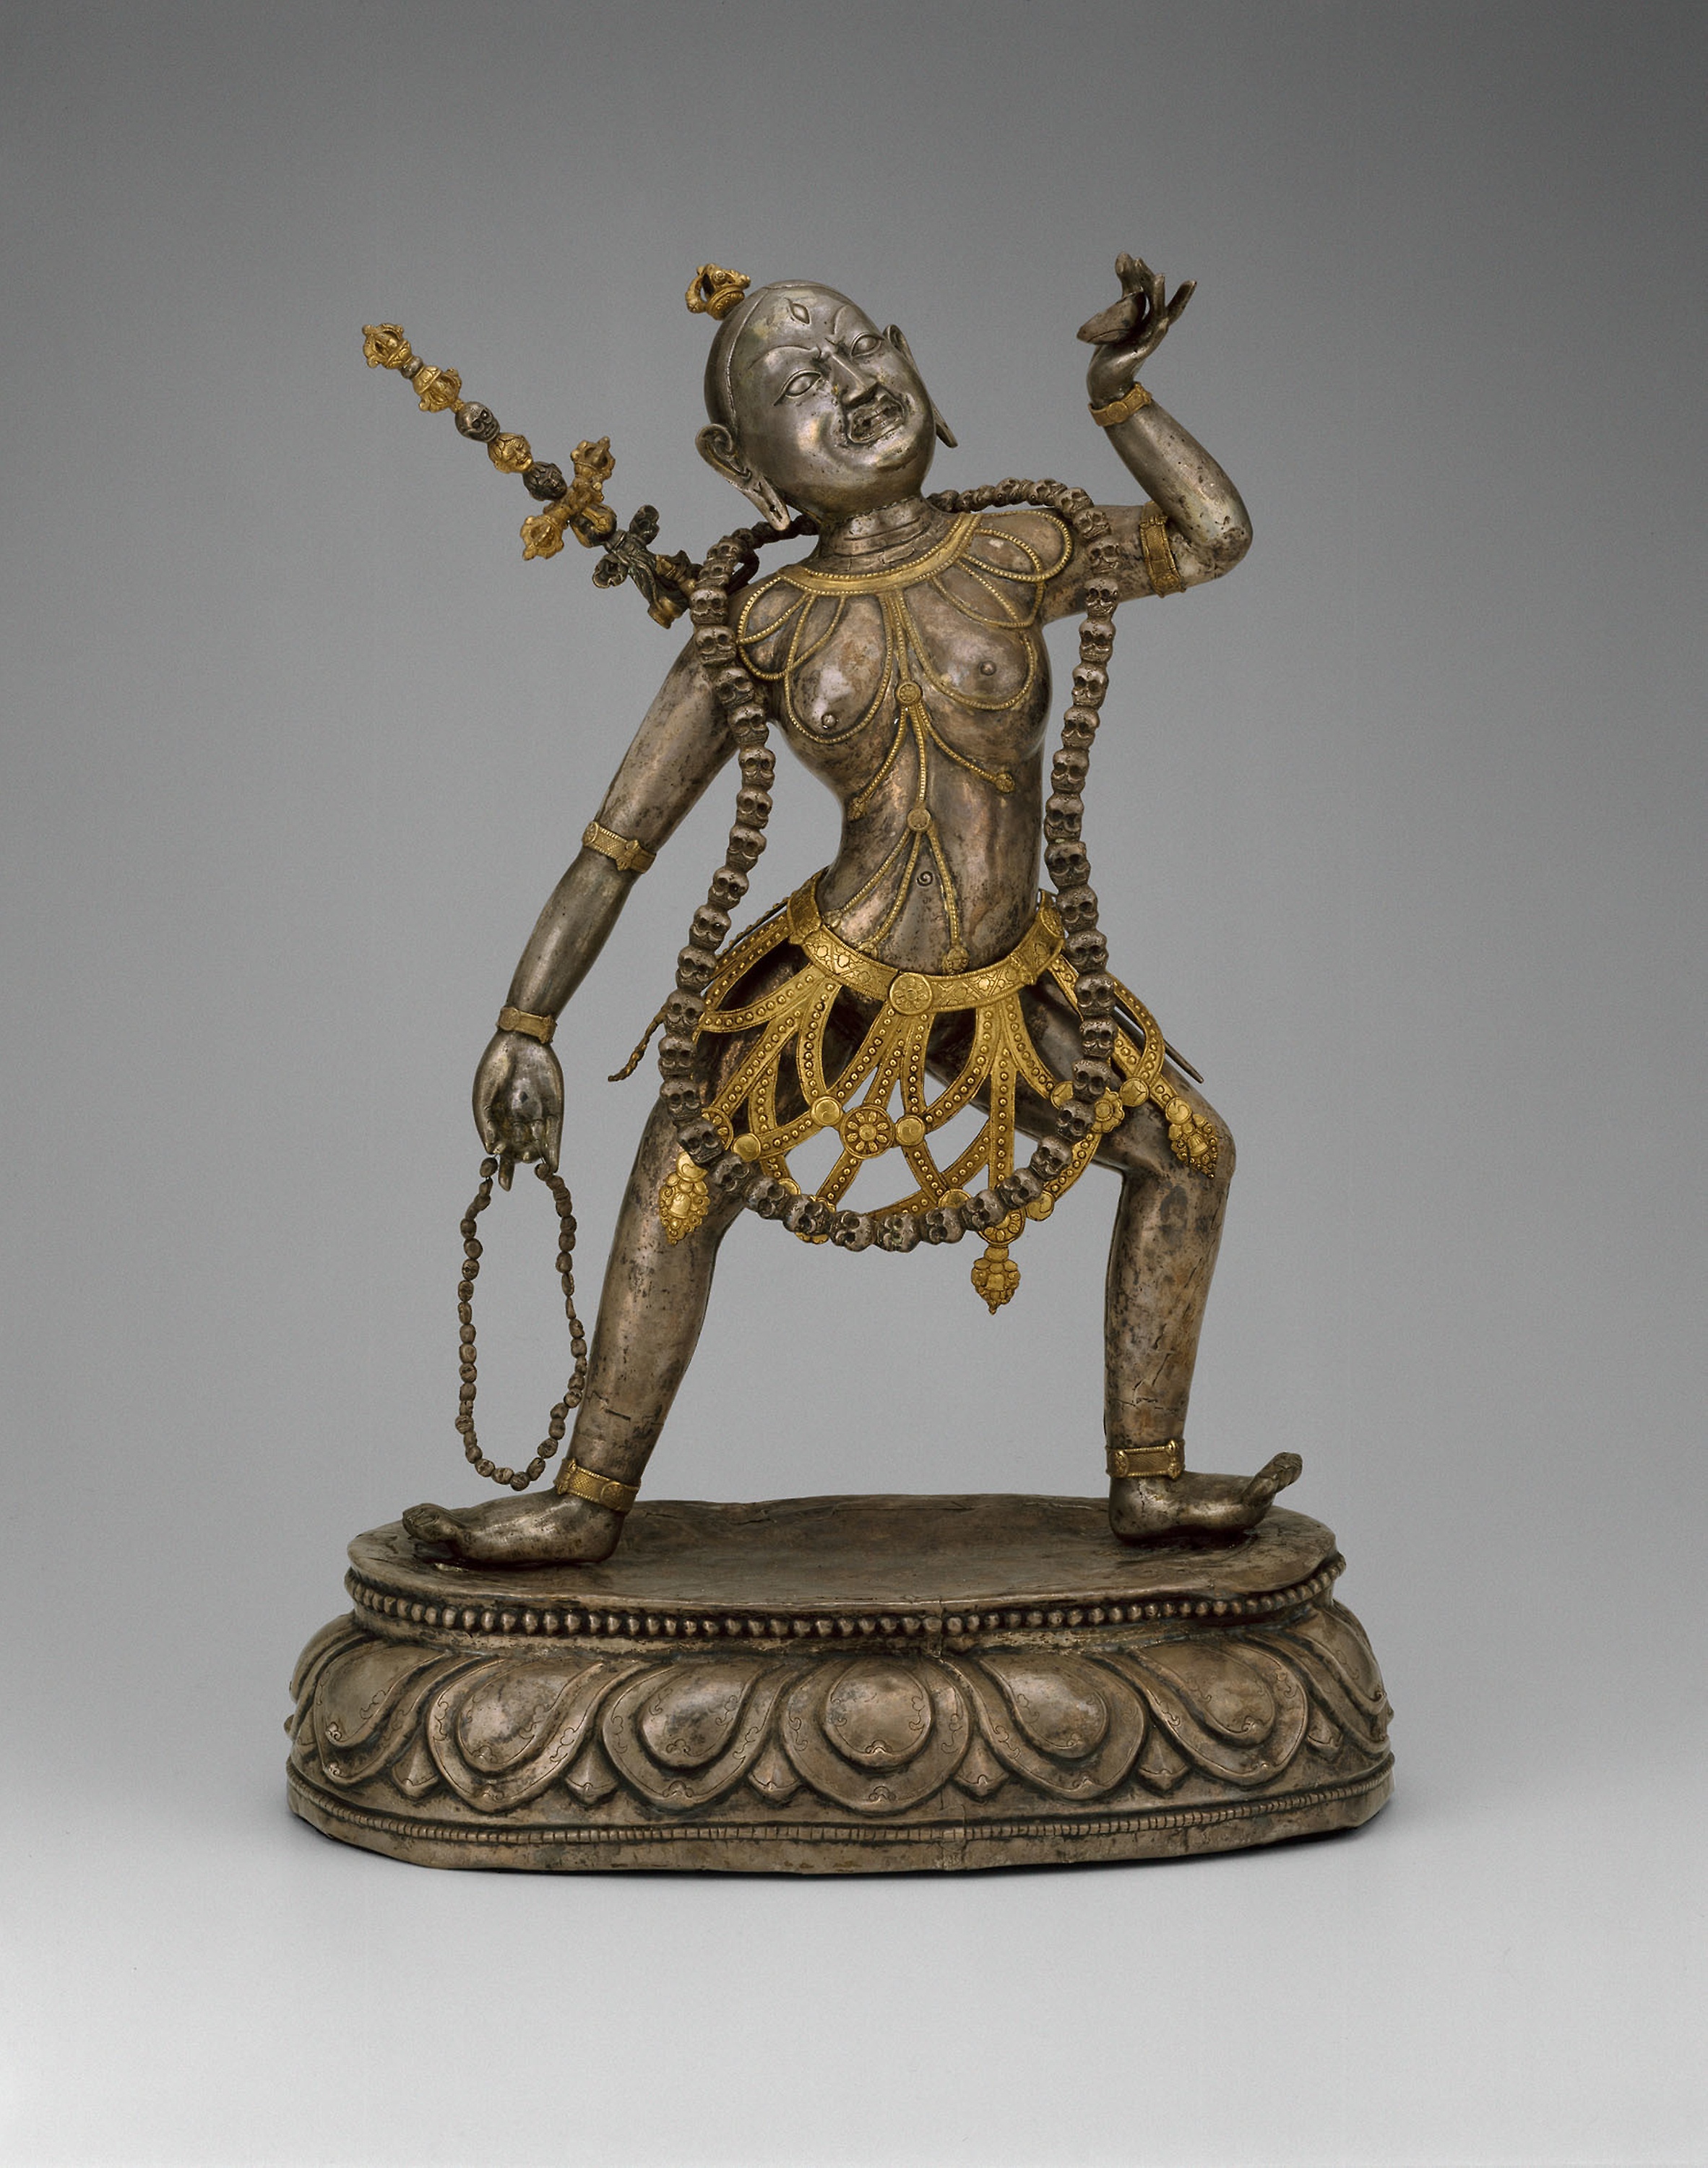
sculpture, classical sculpture, statue, figurine, metal, bronze sculpture, bronze, brass, artifact